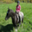
Label: horse